Château de Montribloud

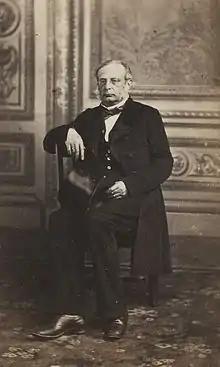
Alexandre Bodin.

Inheriting the château from his father, Christophe Nicolau engaged the celebrated Lyonnais urban architect Jean-Antoine Morand to rebuild the castle to his tastes. The mound was enlarged, the castle was given a neoclassical plan and a French formal garden was created. But, accused of having mixed his personal funds with those of the town of Lyon, he fled to Paris.